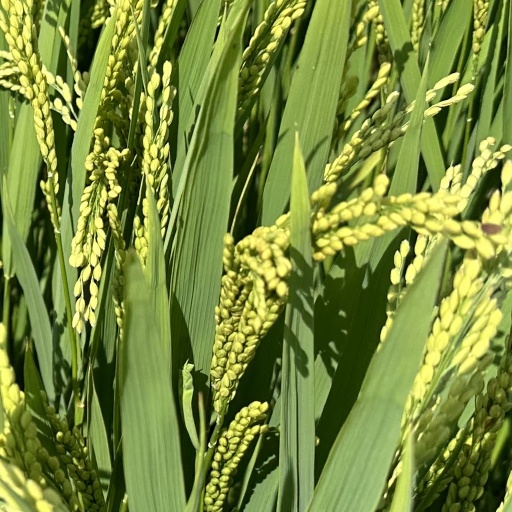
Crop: rice